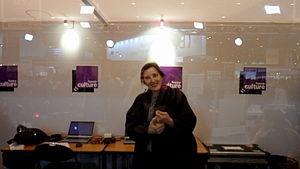
Eva Almassy avec les Papous dans la tête
Eva Almassy, née Almássy Éva le 27 décembre 1955 à Budapest, est un écrivaine française.